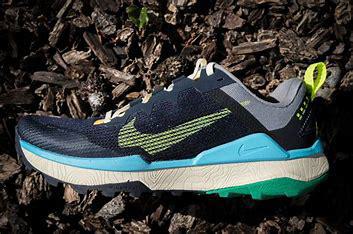
Brand: Nike
Model: Wildhorse 8